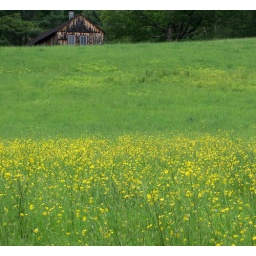
old house in field